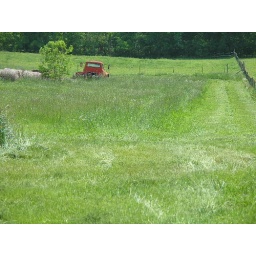
that is his red truck in the middle of his farm